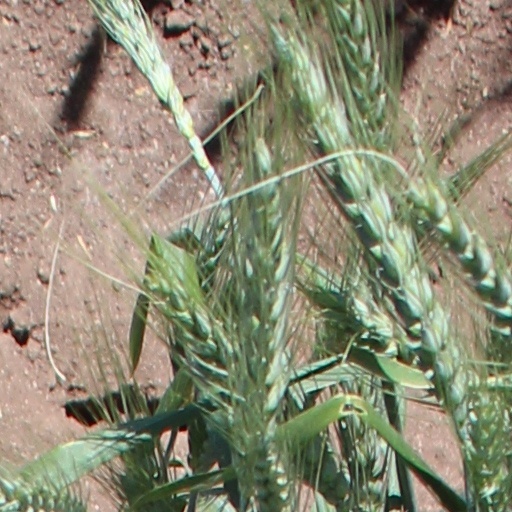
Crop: wheat